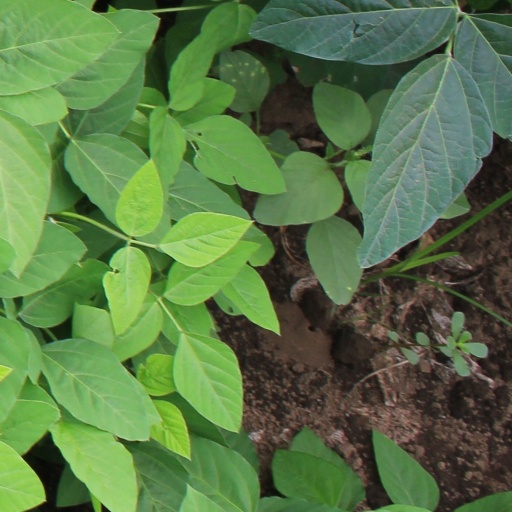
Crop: soybean